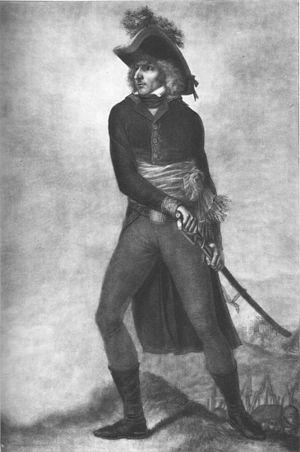
Jean-Baptiste Bernadotte, né le 26 janvier 1763 à Pau et mort le 8 mars 1844 à Stockholm, est un militaire français devenu roi de Suède et de Norvège sous les noms de Charles XIV Jean et de Charles III Jean de 1818 jusqu'à sa mort, après avoir été nommé régent en 1810 sous le règne de Charles XIII. Il s'engagea dans l'armée française en 1780 et connut un avancement rapide sous la Révolution française, atteignant le grade de général en 1794 après avoir longtemps végété dans des fonctions subalternes. Il se distingua à plusieurs reprises sur les champs de bataille et occupa également, pendant une courte période, le poste de ministre de la Guerre. Ses relations avec Napoléon Bonaparte furent houleuses mais les deux hommes se réconcilièrent en 1804 et Bernadotte fut élevé à la dignité de maréchal d'Empire, la plus haute distinction militaire du pays. Il participa aux campagnes napoléoniennes à la tête d'un corps d'armée, mais son inaction le jour de la bataille d'Auerstaedt en 1806 et le mauvais comportement de ses troupes à celle de Wagram en 1809 lui attirèrent les critiques de l'Empereur.